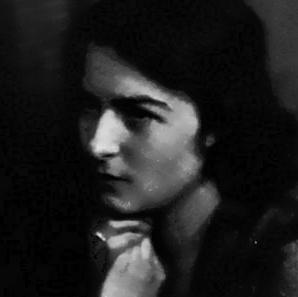
Age: 55